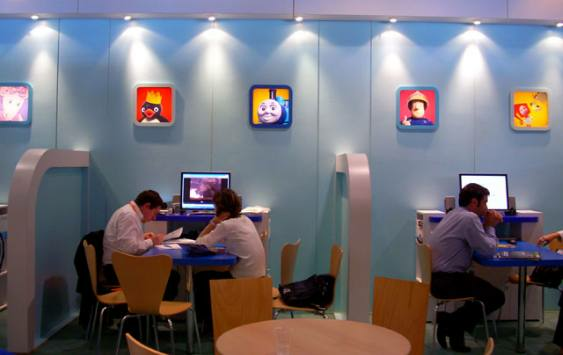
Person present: Yes